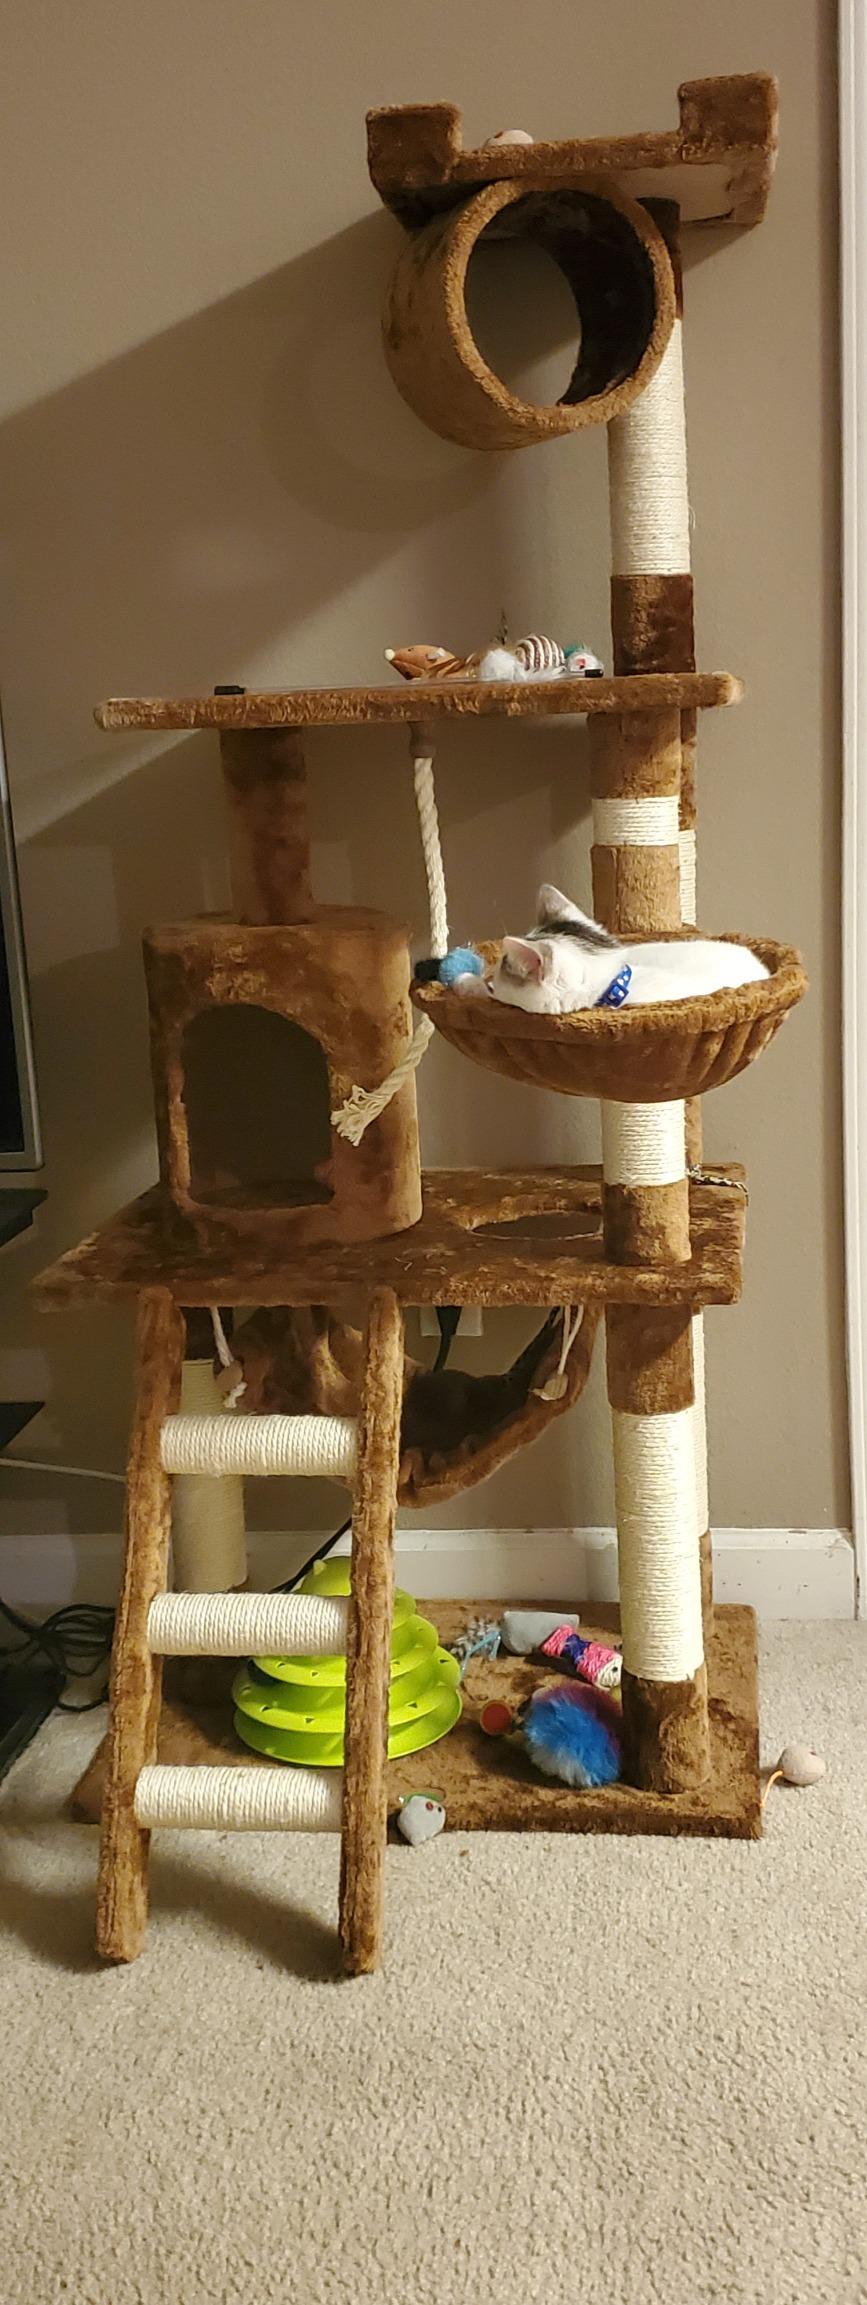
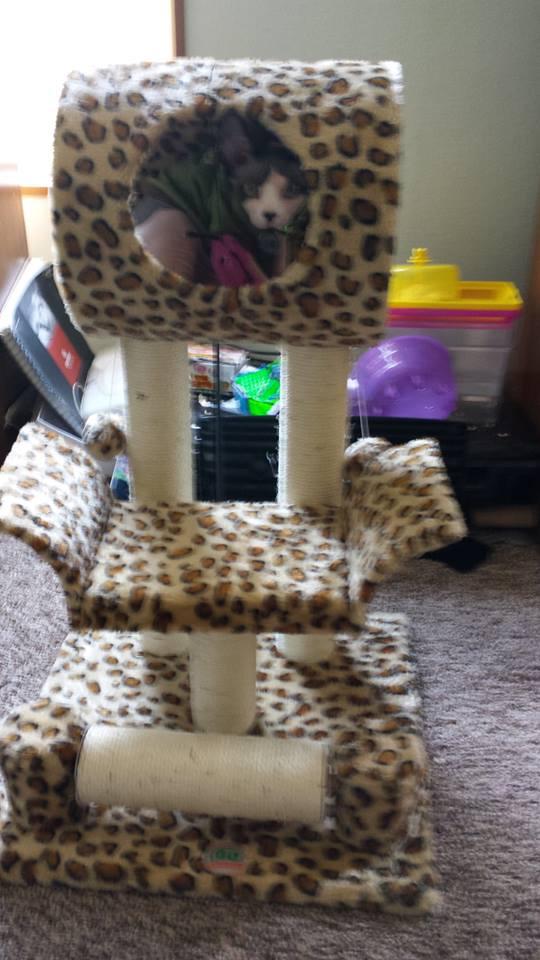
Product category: items_cat tree
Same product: no